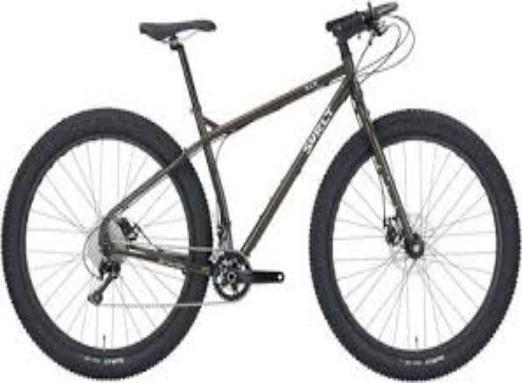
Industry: Sports